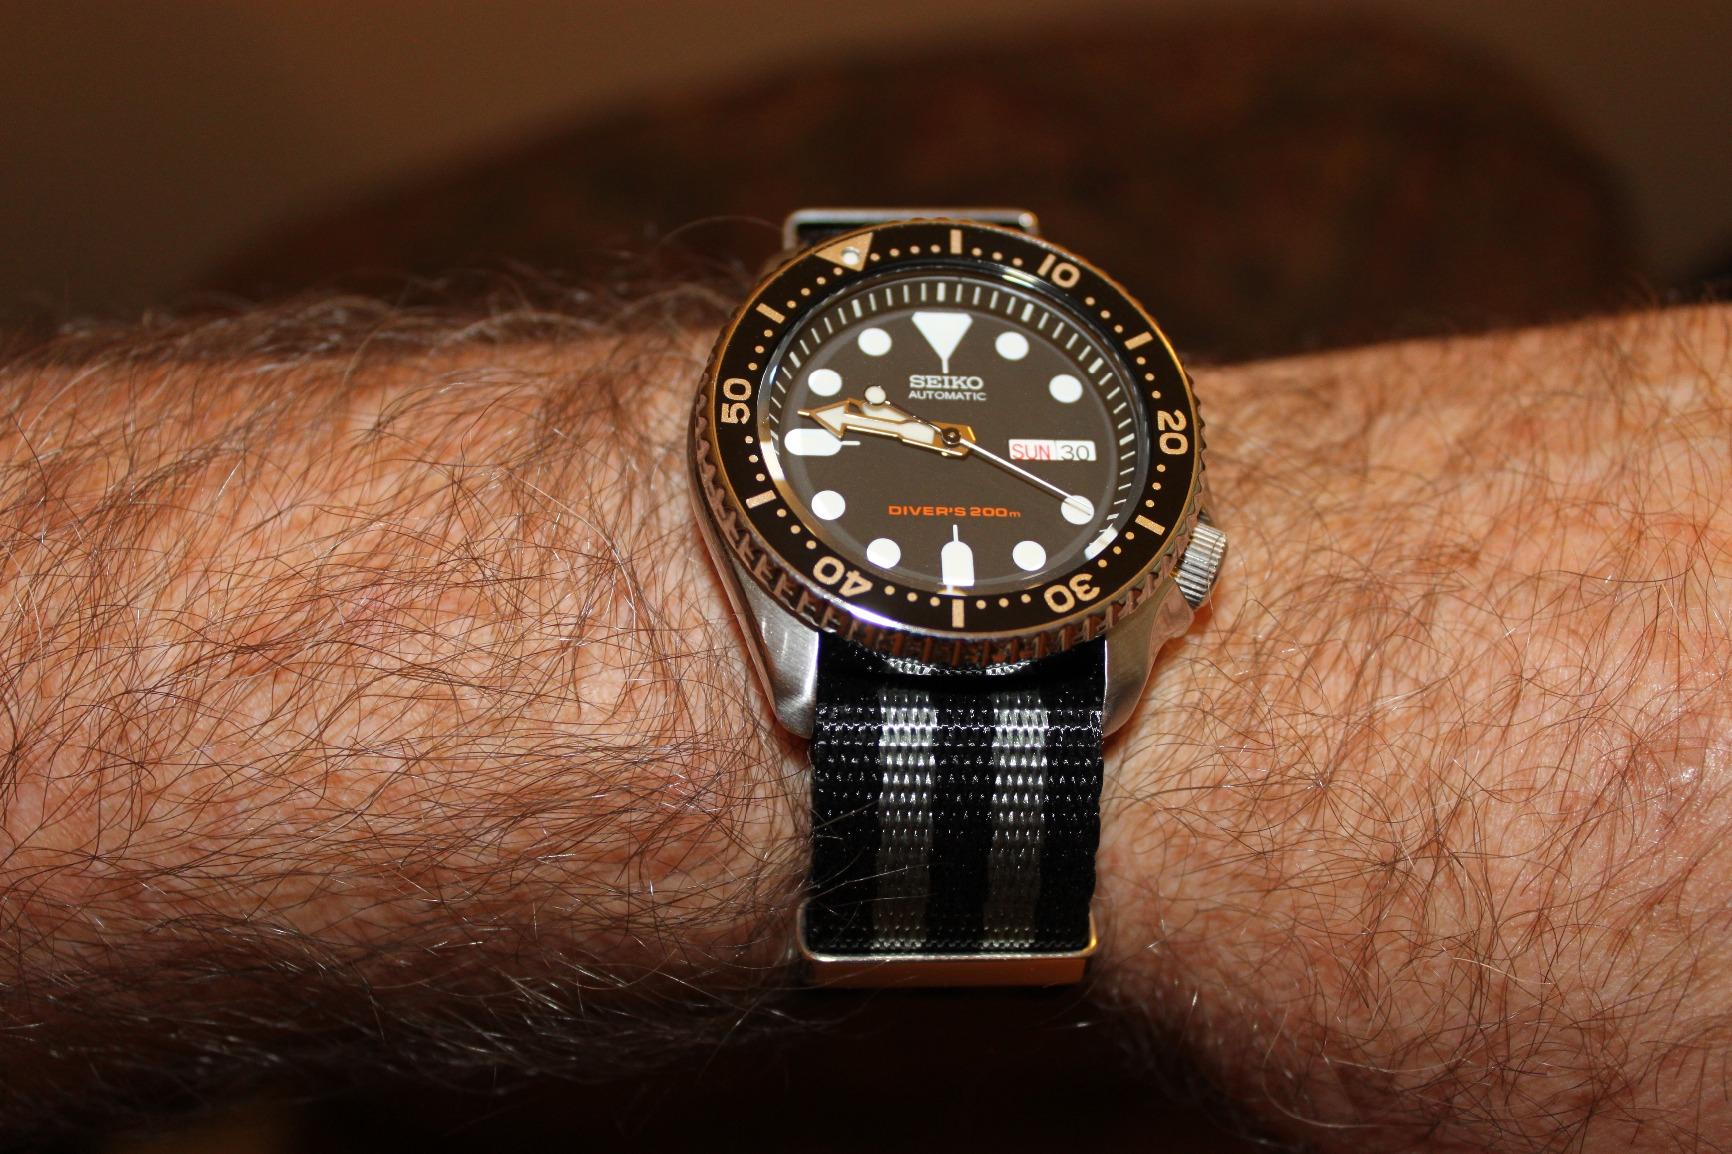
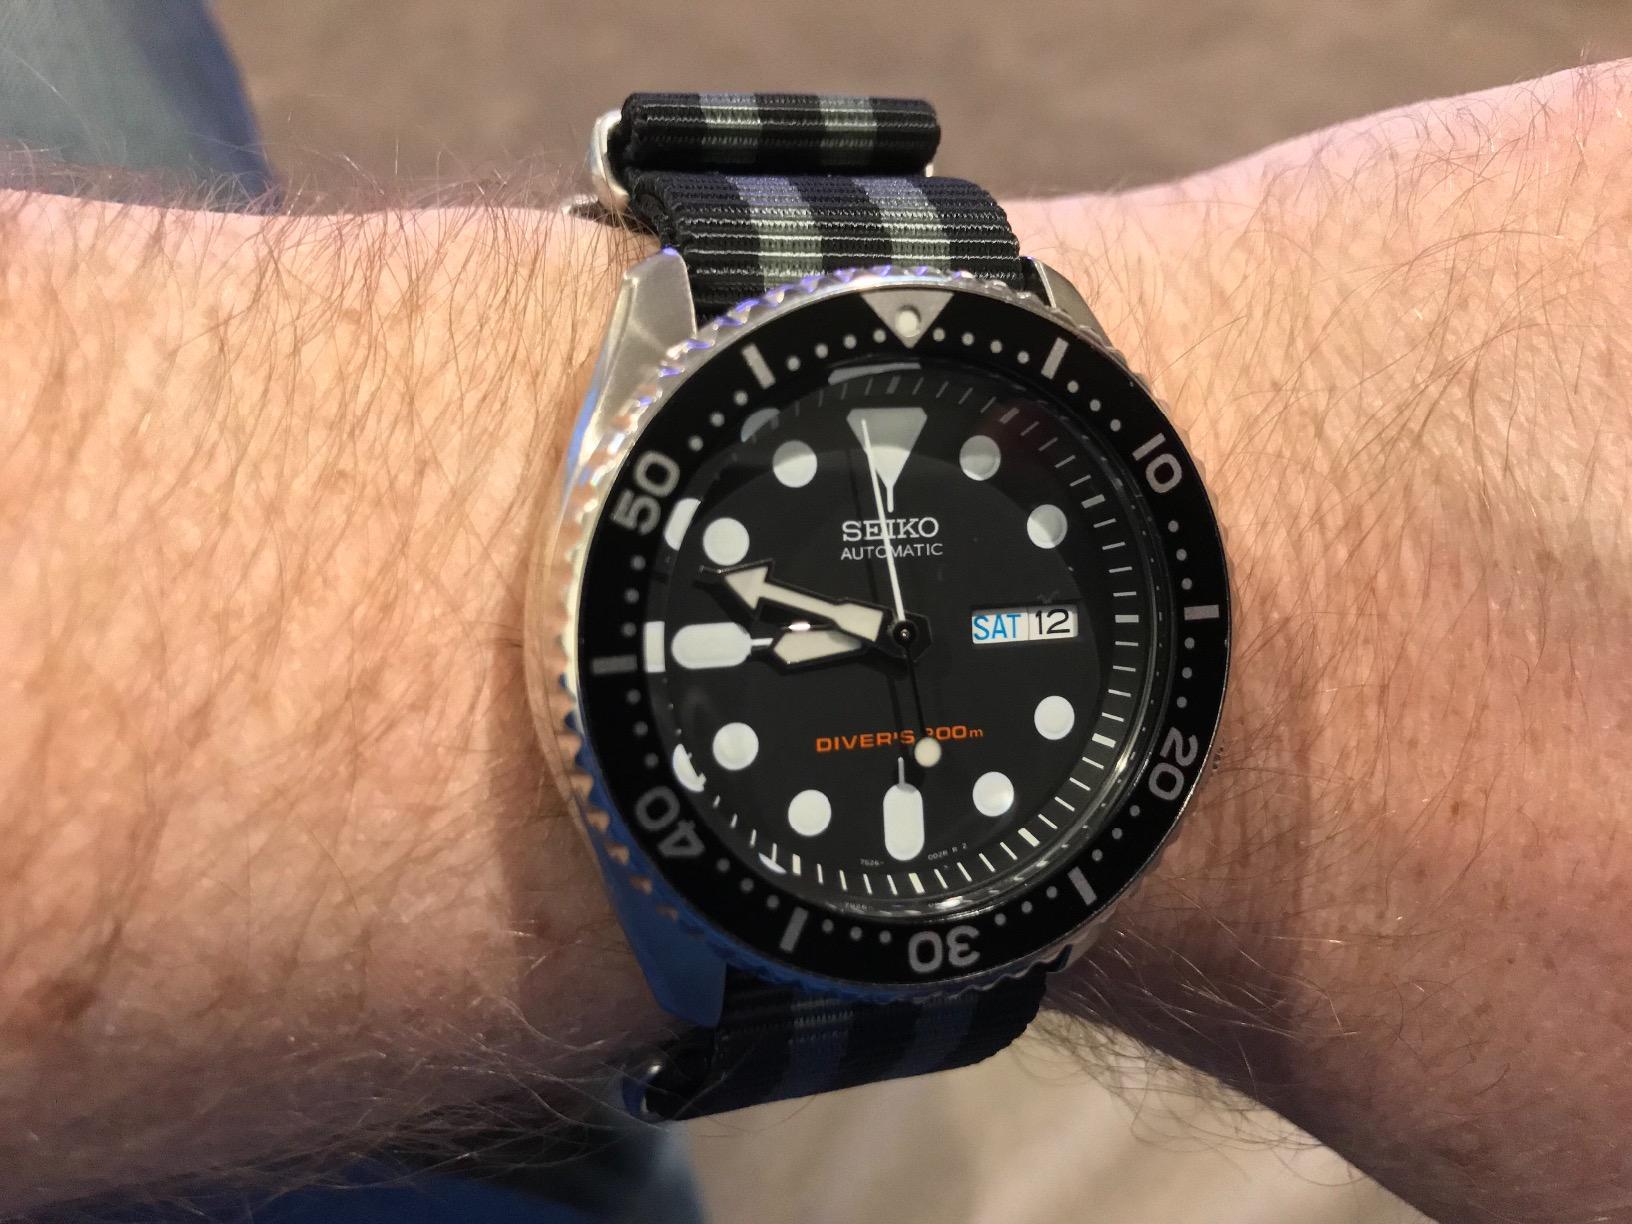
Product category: accessories_watch
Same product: yes